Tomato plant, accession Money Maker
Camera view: horizontal (90 deg, fisheye); turntable rotation: 180 degrees
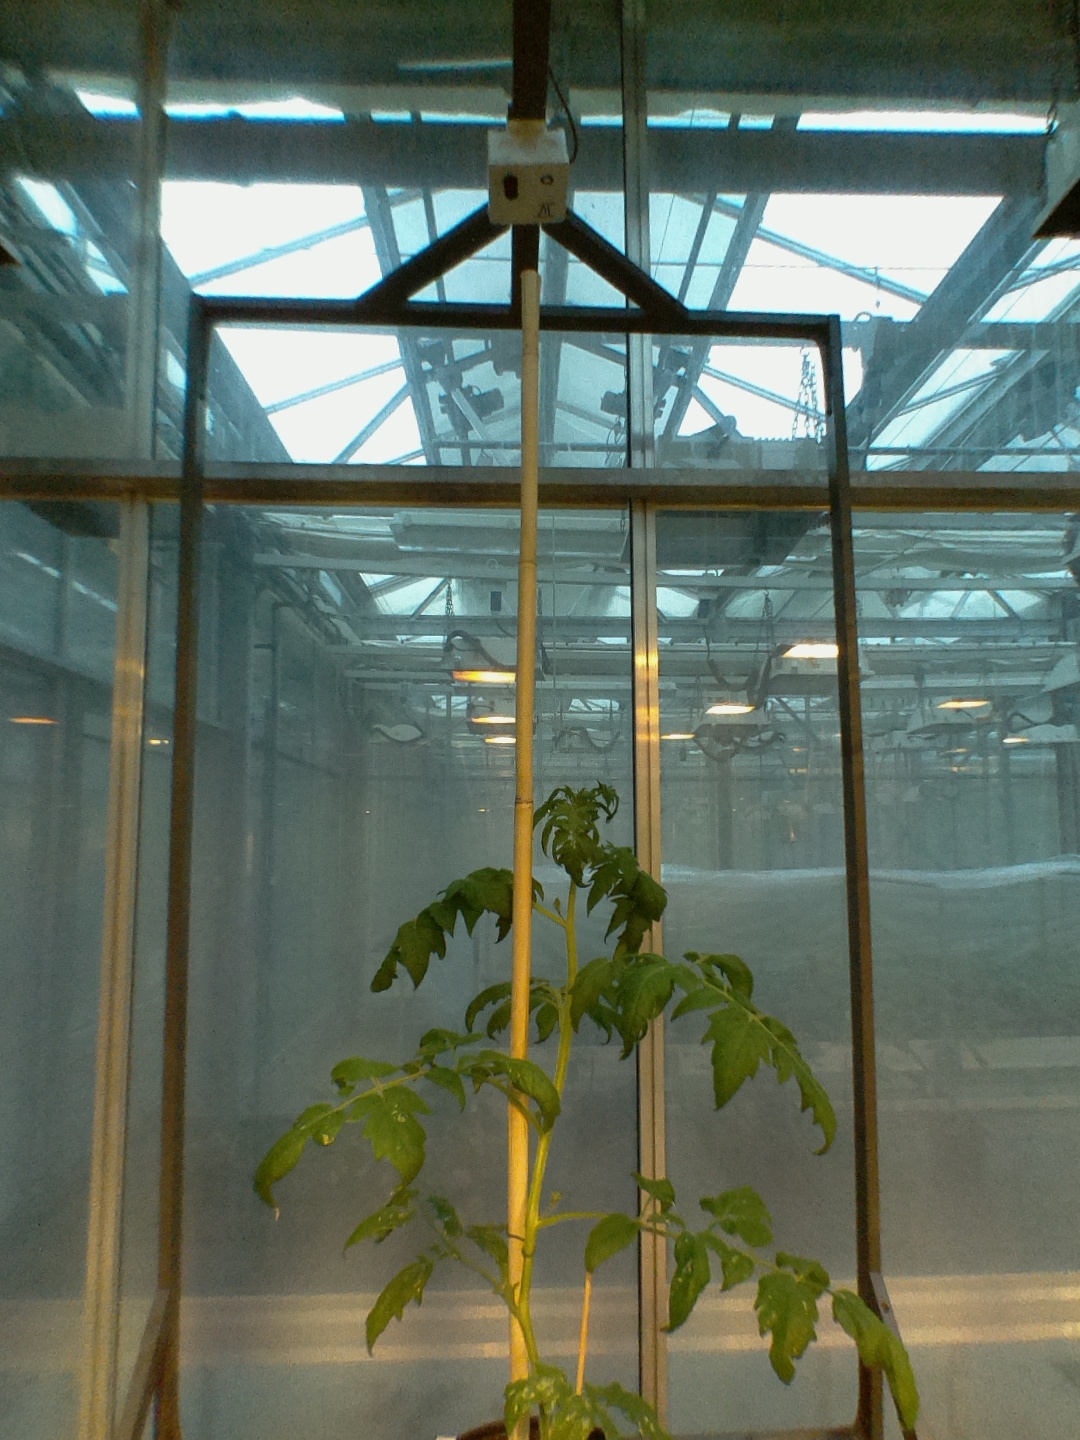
BBCH growth stage 20: First Side shoot start formed